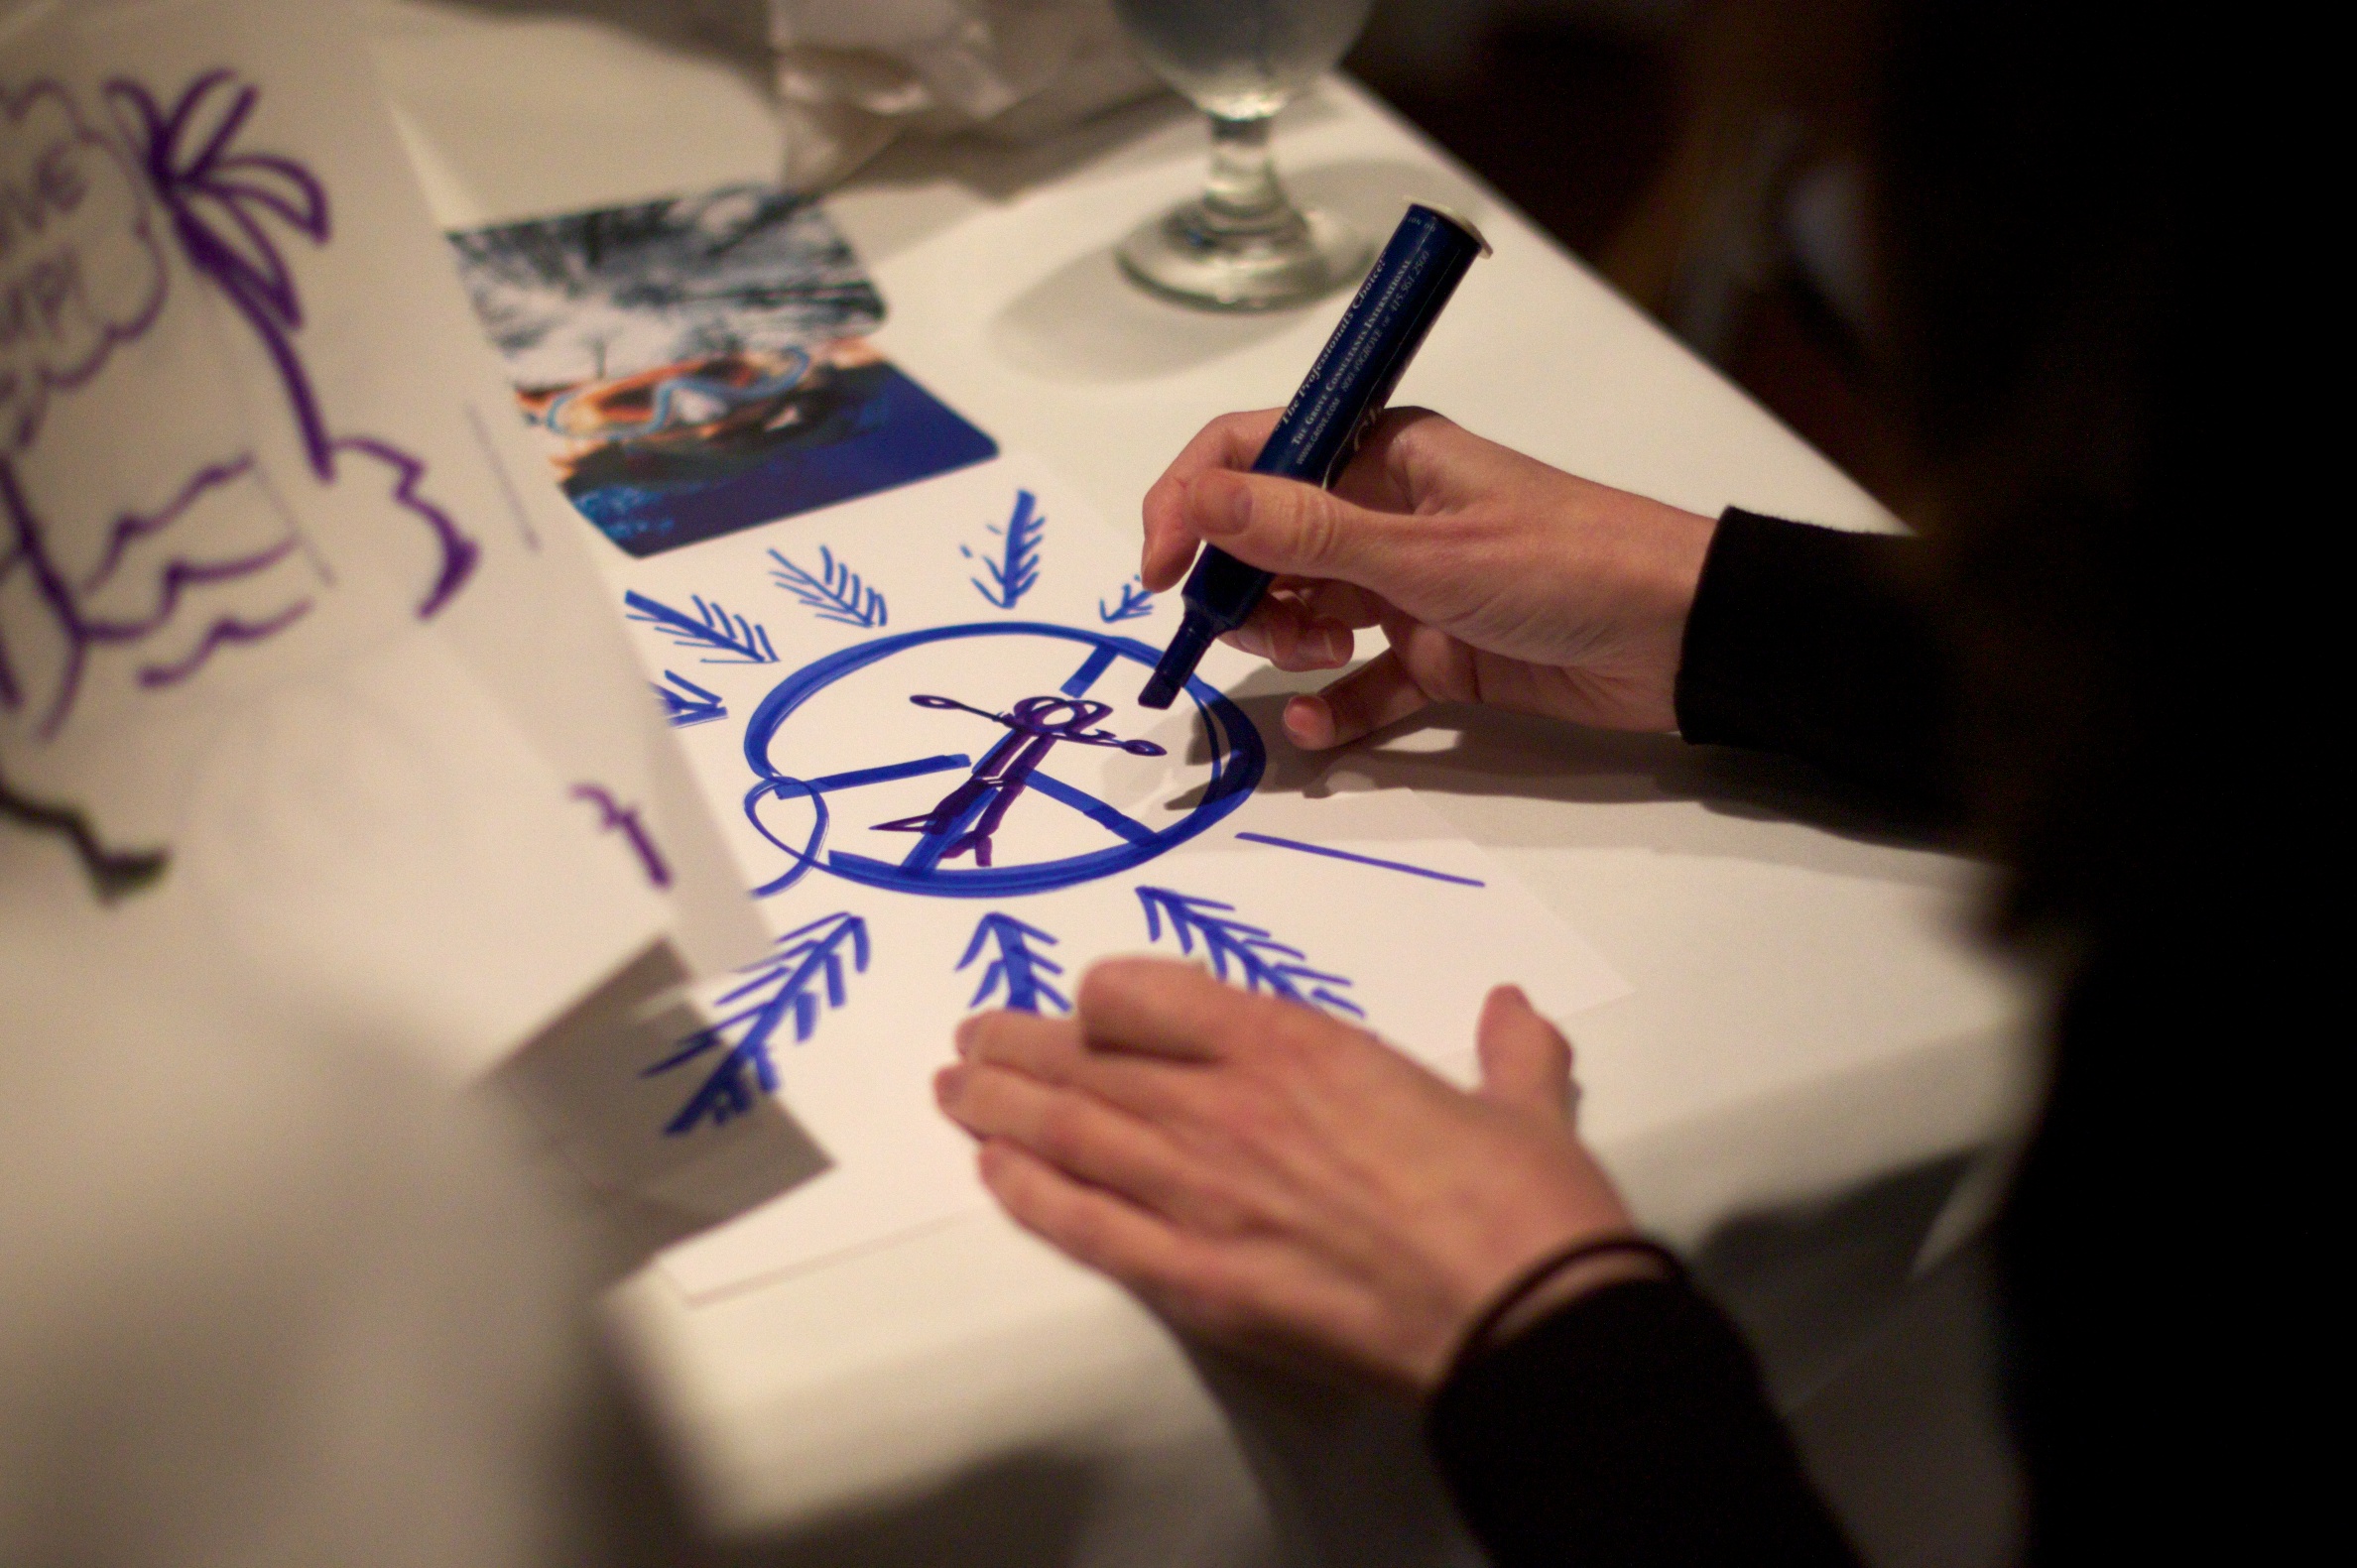
writing, hand, art, drawing, design, calligraphy, shape, ifvp2010